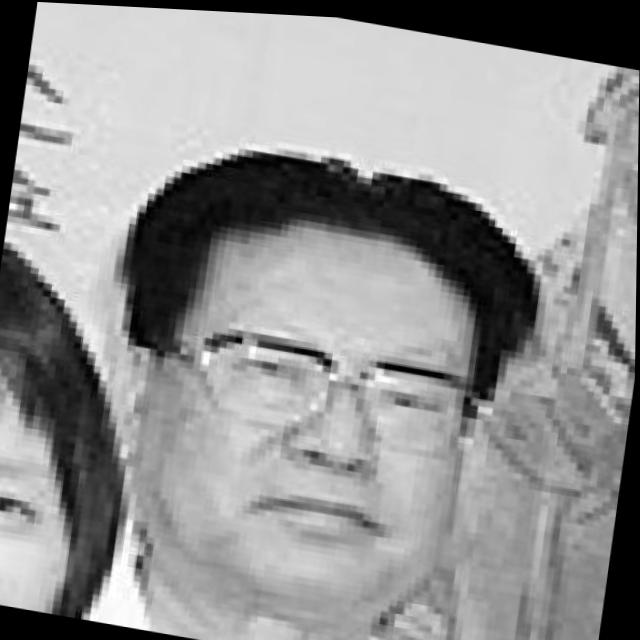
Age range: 45-64